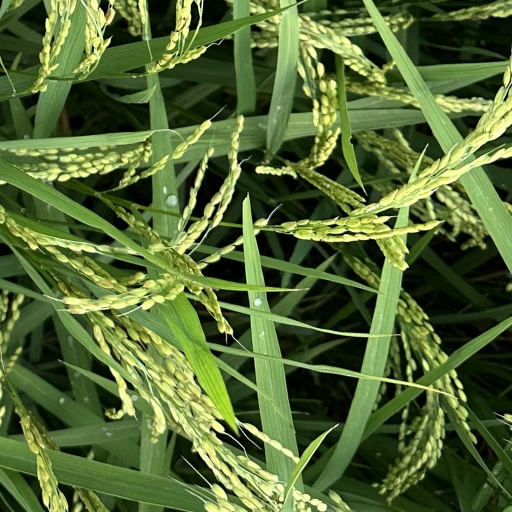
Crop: rice